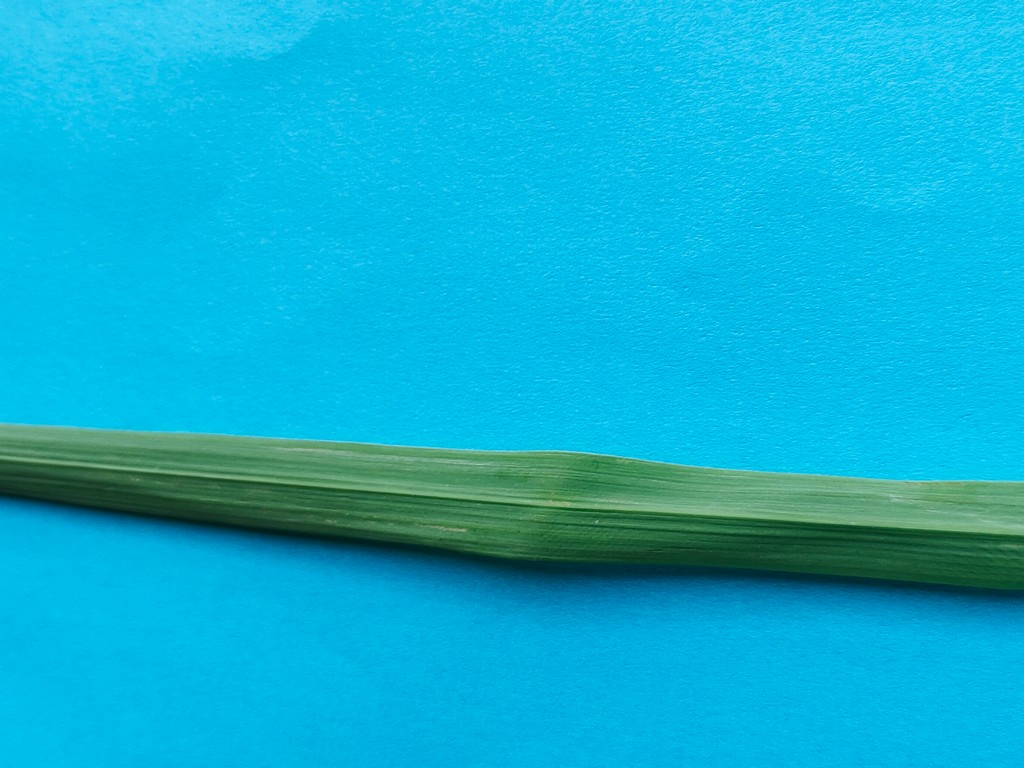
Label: Healthy